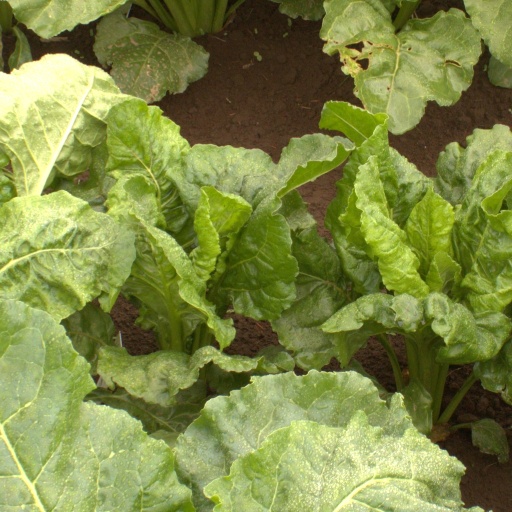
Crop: sugar beet